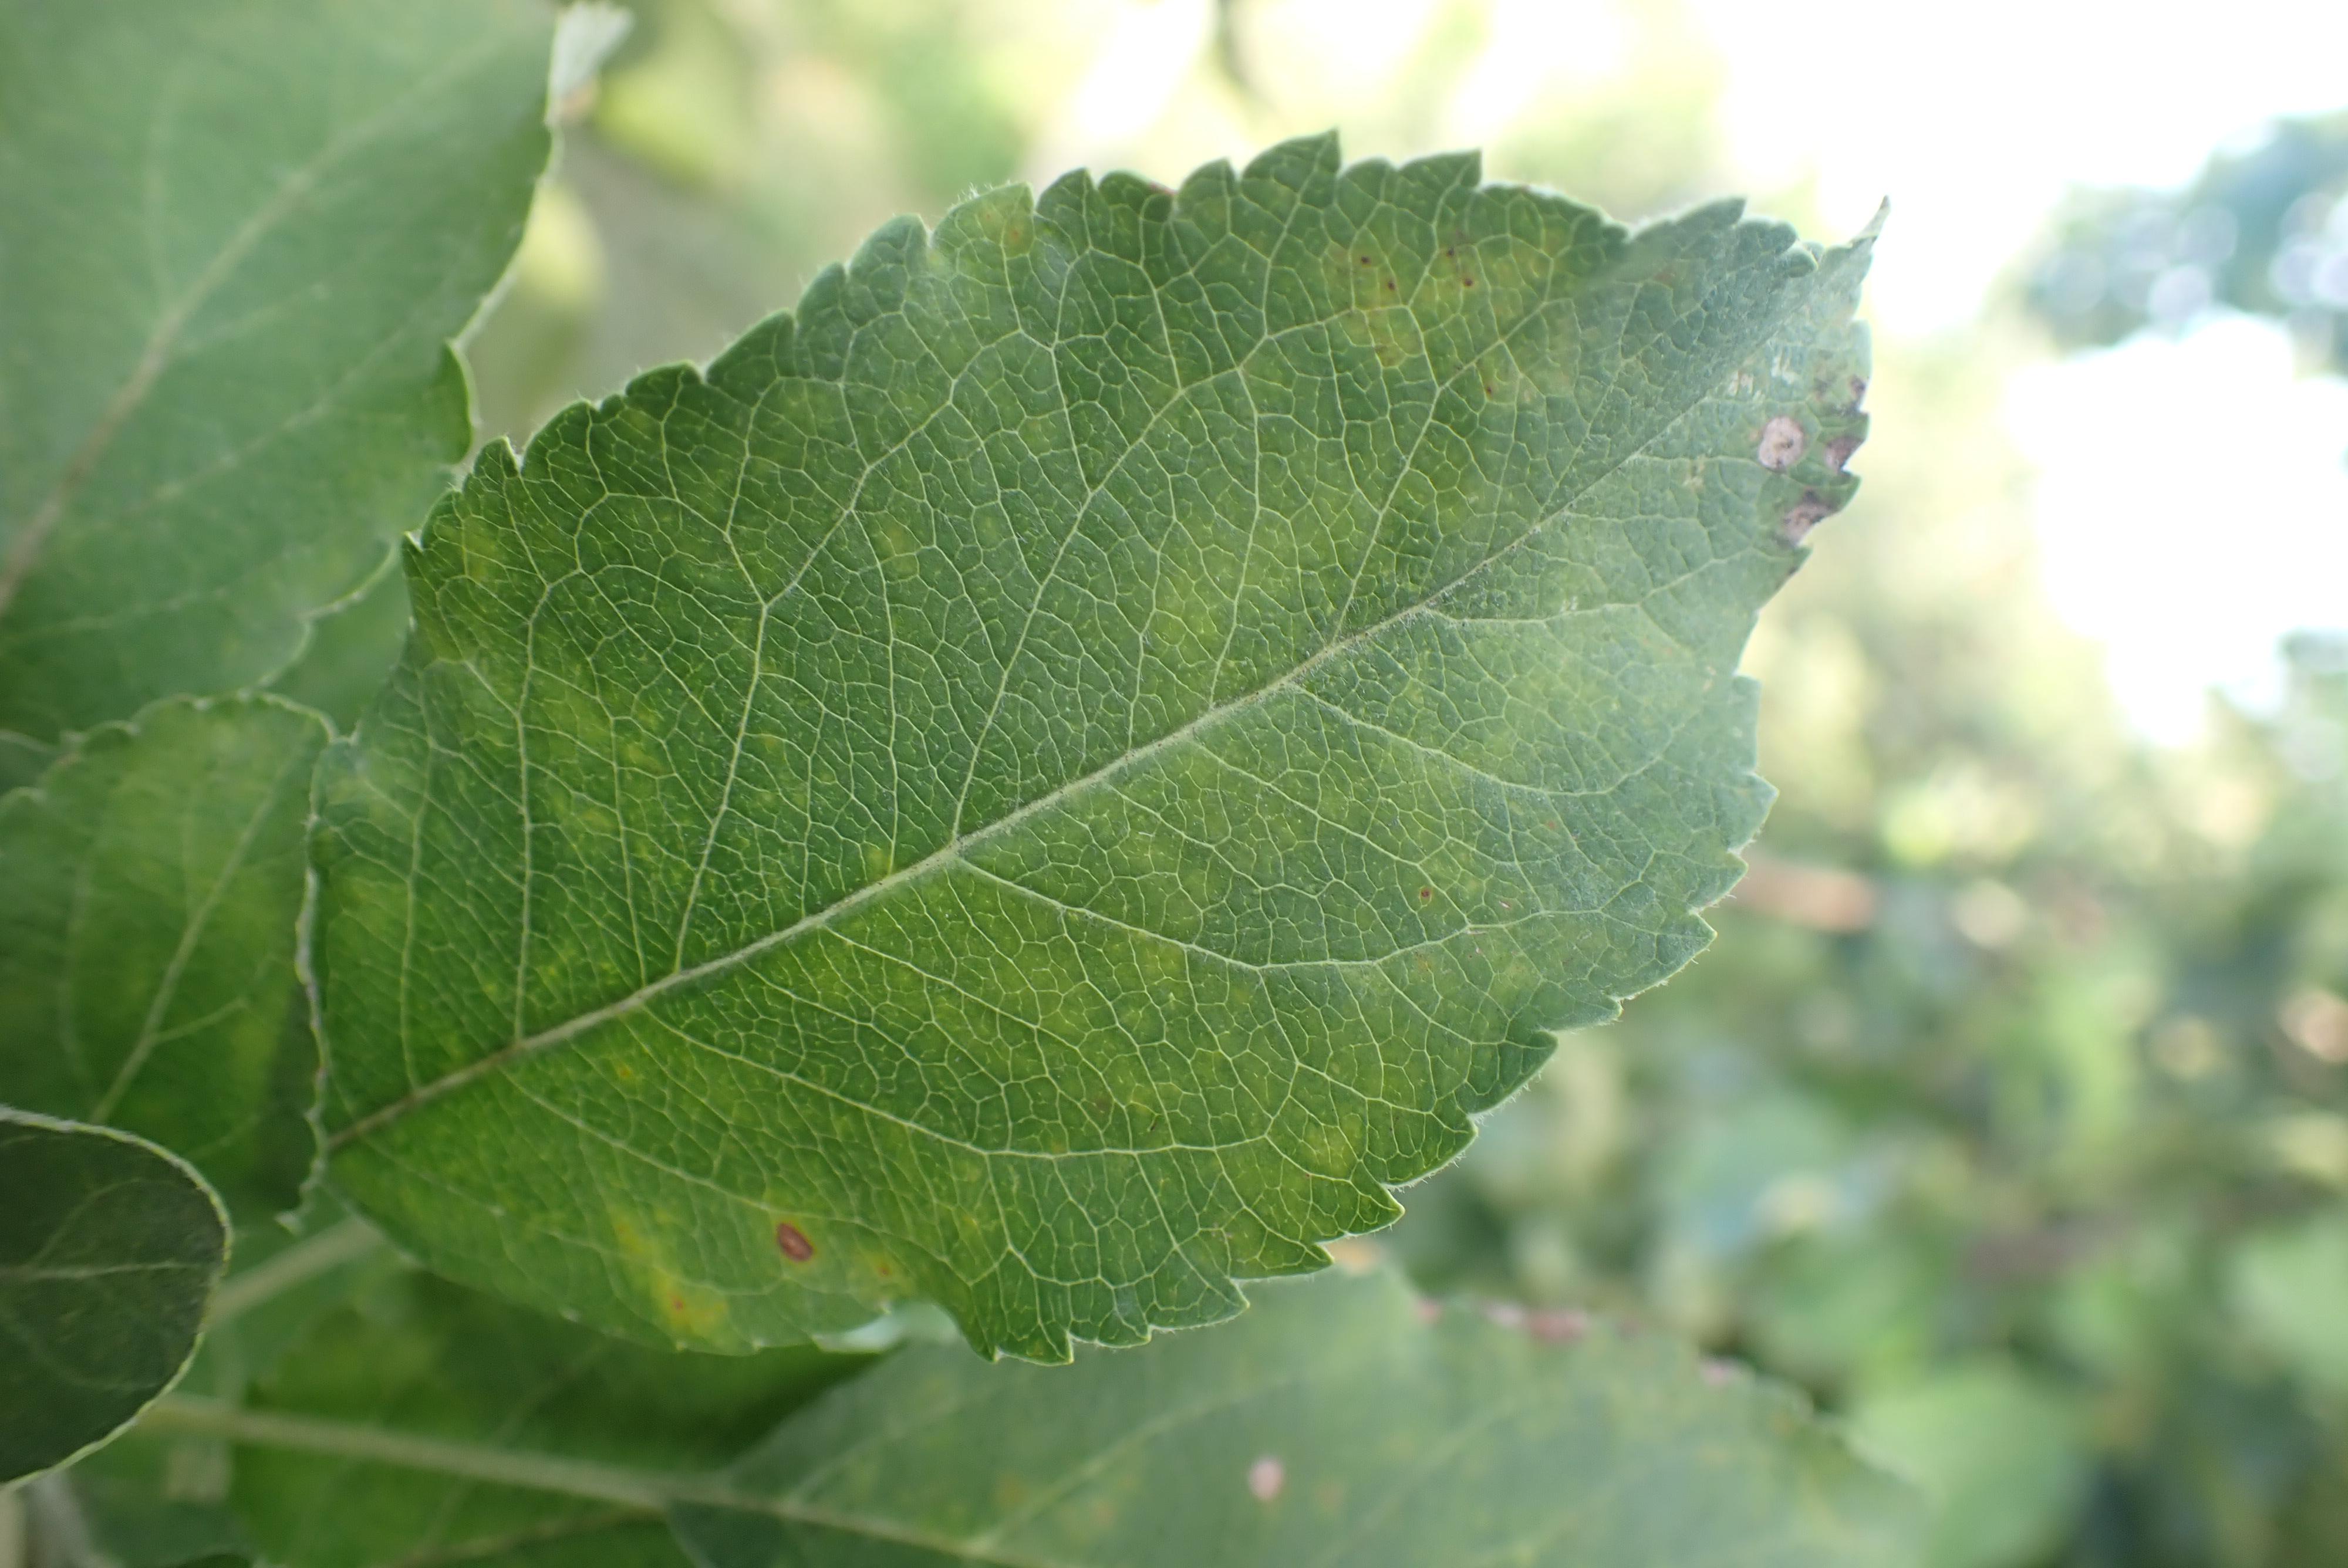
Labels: scab, frog_eye_leaf_spot